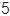
Number: 5